Perp walk

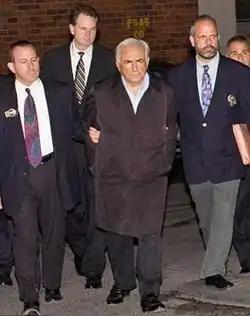
A white-haired man in a black overcoat and dress shirt with his hands behind his back at the center of a small group of men walking toward the camera. The two men on either side are wearing jackets with gold badges clipped to the lapels and ties. They are holding the arms of the man in the center. A fourth man, also in a jacket and tie, is visible in the rear.

In 2011 detectives from the New York City Police Department's Special Victims Unit walked a handcuffed Dominique Strauss-Kahn past waiting reporters on the way to his arraignment on charges of sexually assaulting a hotel housekeeper. His case drew significant attention since he was, at the time, director of the International Monetary Fund and considered a leading candidate to challenge Nicolas Sarkozy in the 2012 French presidential election. The charges were later dismissed.